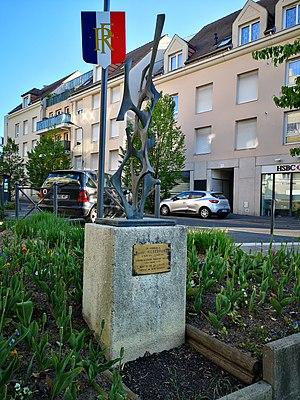
Photo de la stèle à la mémoire de Robert Hildebrandt à Houilles Yvelines
L’histoire de Houilles est celle d’un village rural, Houilles, qui est progressivement englobé dans la banlieue parisienne. Il s’industrialise, s’urbanise, fait partie de la banlieue rouge, puis, avec l'évolution sociologique de la ville et l'évolution politique du département, sort de cette banlieue rouge.